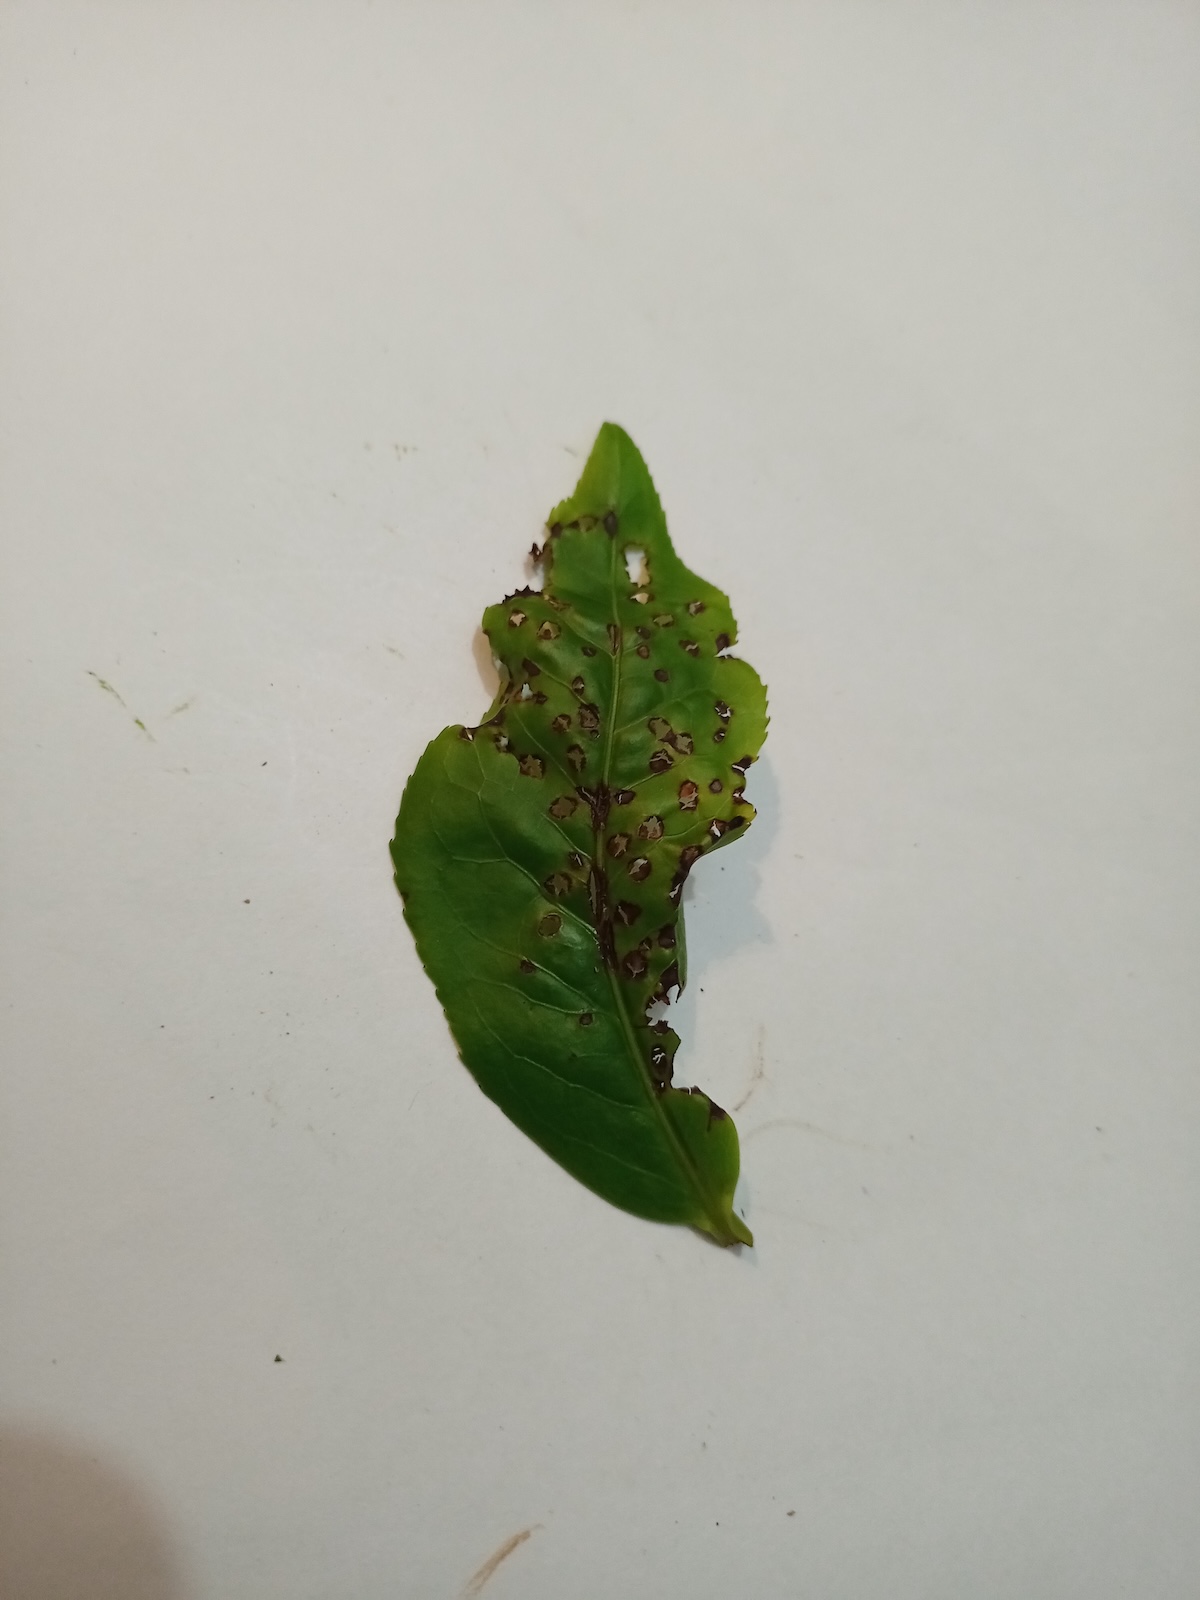
Label: Green mirid bug